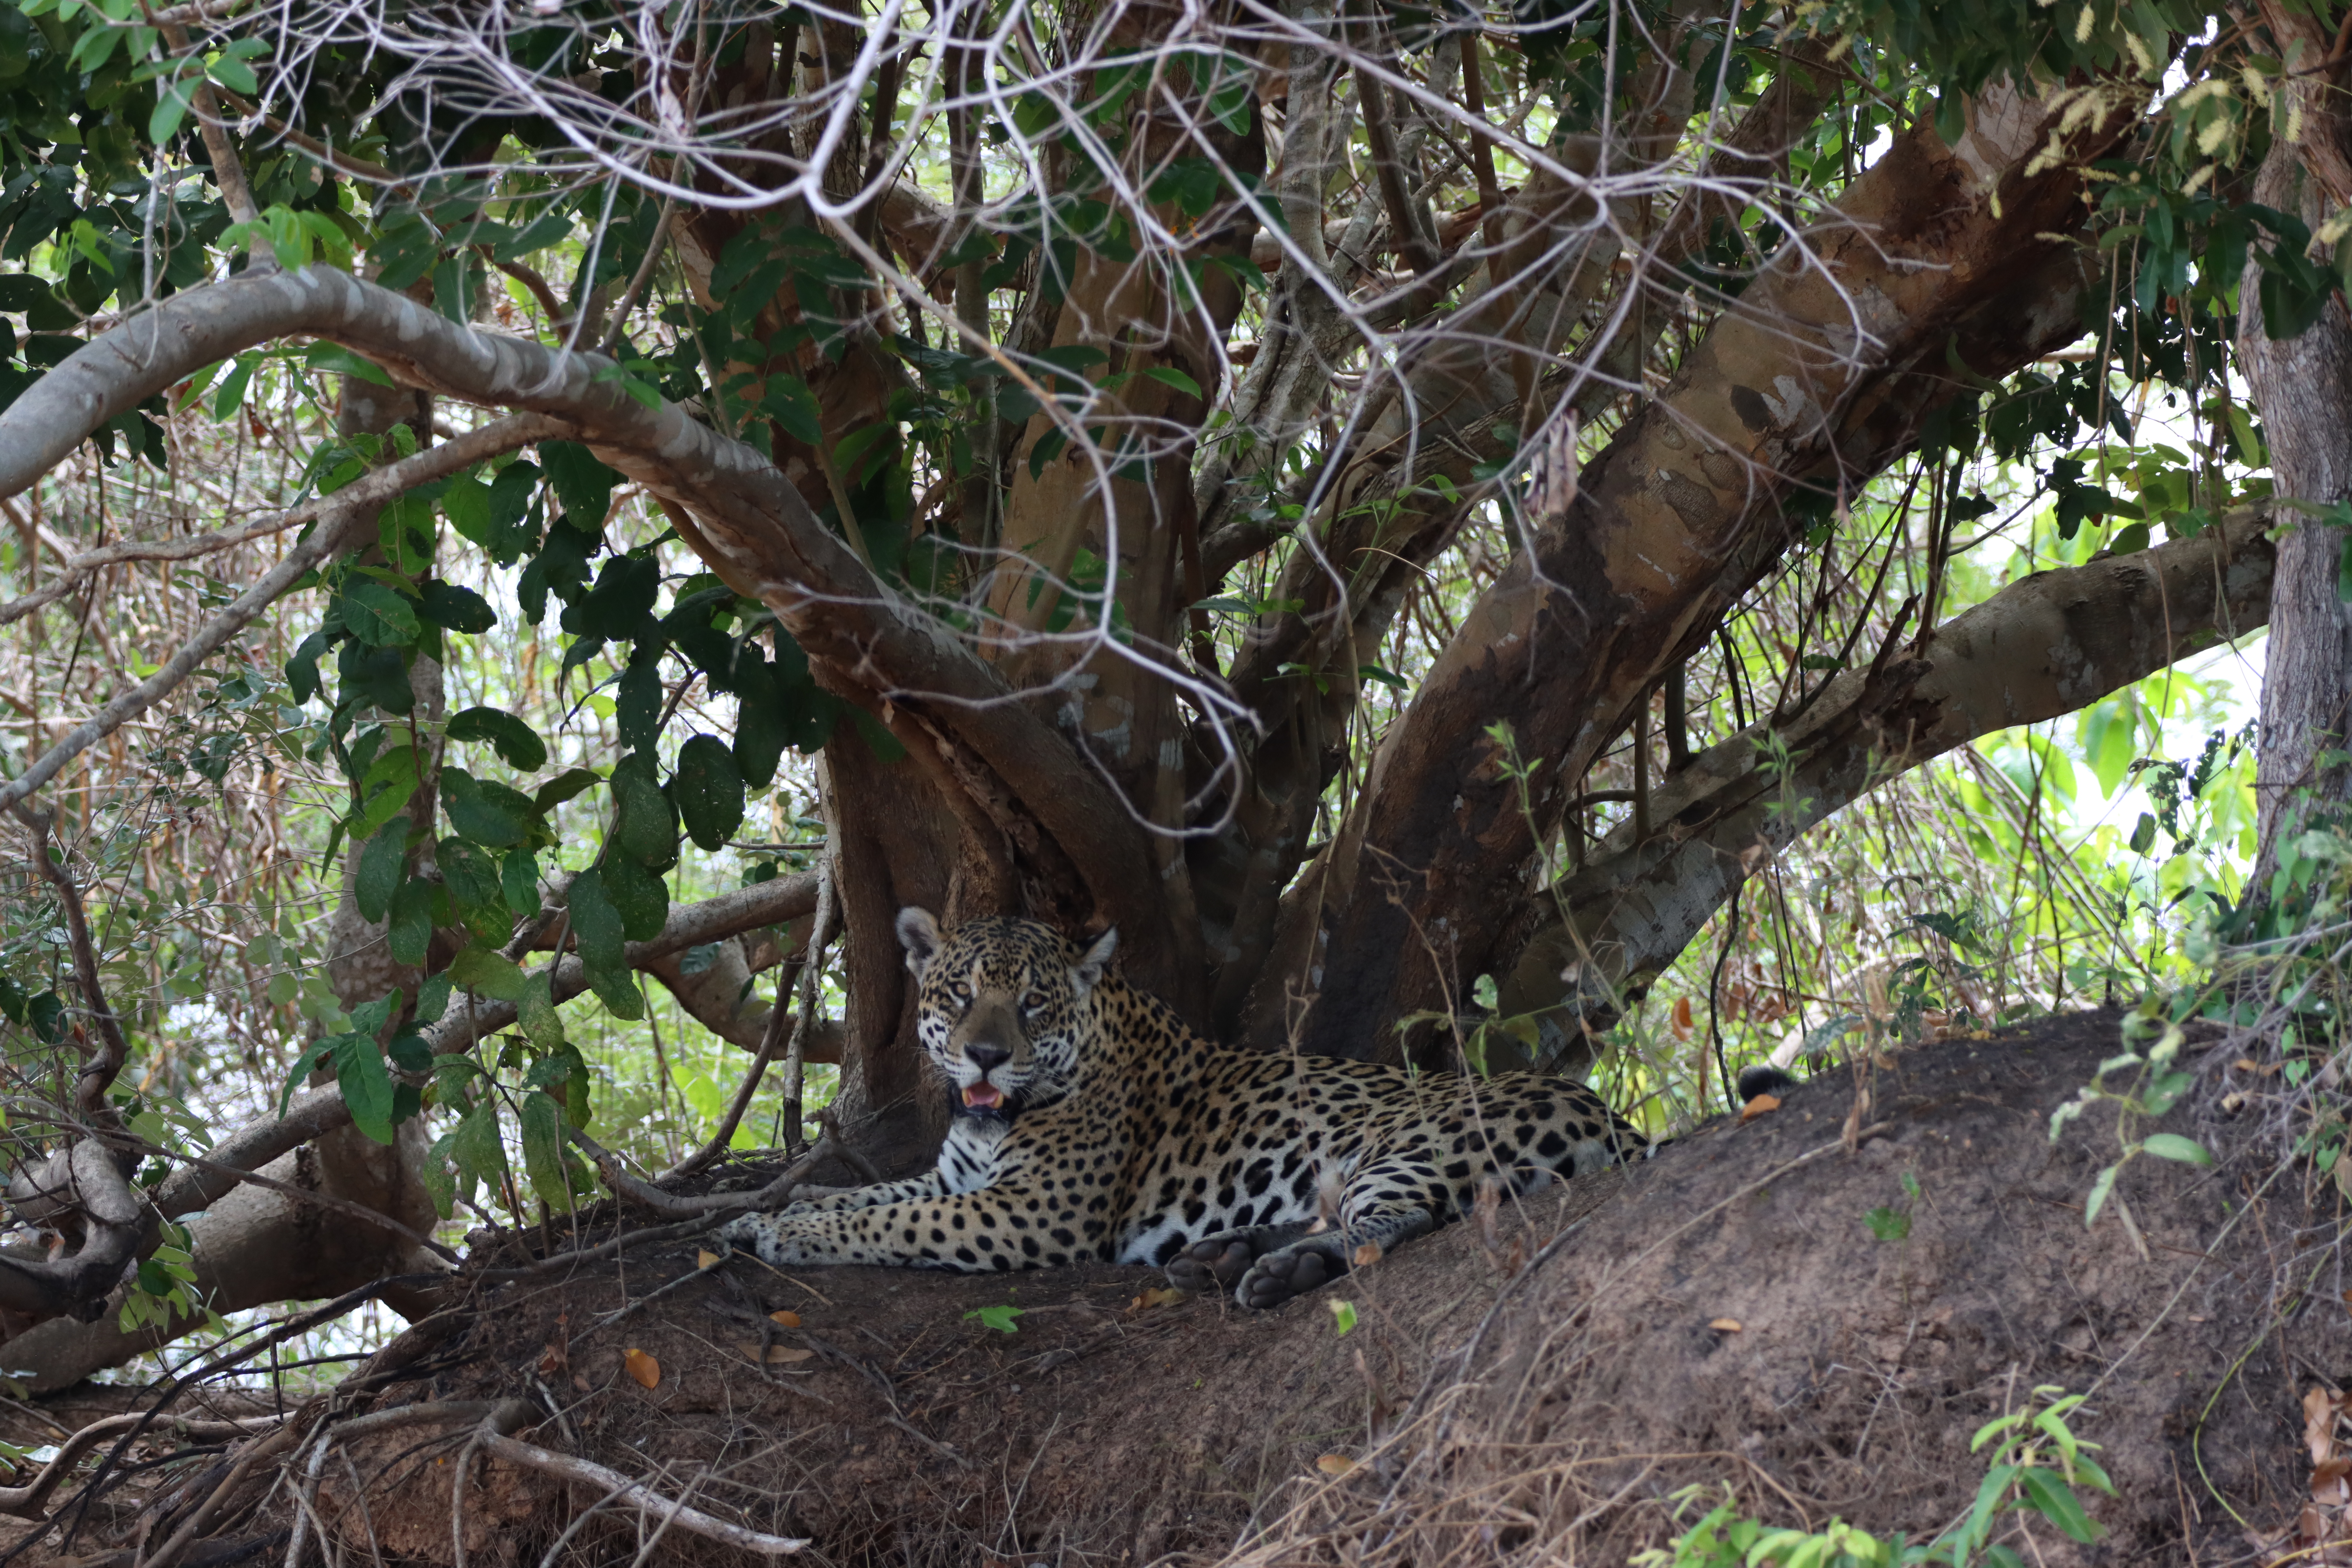
Jaguar: Jaju